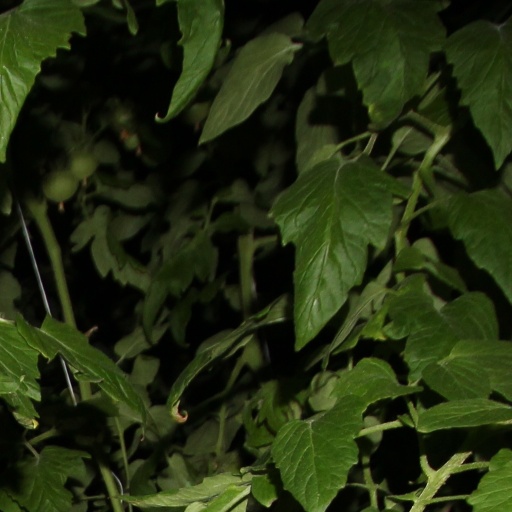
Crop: tomato